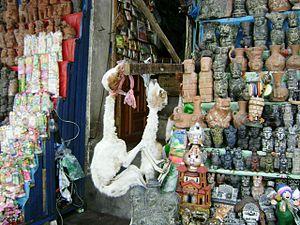
Dans la culture aymarane, les fœtus de lamas sont des porte-bonheur particulièrement recherchés, utilisés comme offrande à la déesse-terre Pachamama. On les trouve en Bolivie et au Pérou,